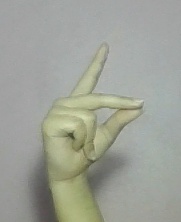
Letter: ta